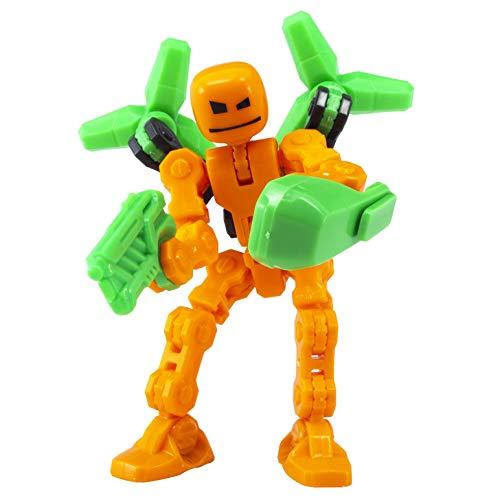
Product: Zing Klikbot Studio Pack - Klonk - Orange
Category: Toys & Games | Toy Figures & Playsets | Action Figures
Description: Create and edit with free stop-motion app, klikbot Studio.
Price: $14.99
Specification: ProductDimensions:9x1.5x7.5inches|ItemWeight:7ounces|ShippingWeight:7.2ounces(Viewshippingratesandpolicies)|ASIN:B07WJZ5BS5|Itemmodelnumber:B07WJZ5BS5|Manufacturerrecommendedage:3yearsandup